India and the United Nations

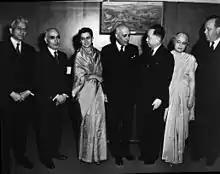
Prime Minister Nehru talks with Carlos P. Romulo, President of the General Assembly, 1949

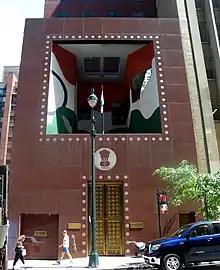
Indian Mission to the UN Headquarters in New York

India was one of the original members of the League of Nations. In principle, only sovereign states can become UN members. However, although today all UN members are fully sovereign states, four of the original members (Belarus, India, the Philippines, and Ukraine) were not independent at the time of their admission. India signed the Declaration by United Nations on 1 January 1942 and was represented by Girija Shankar Bajpai who was the Indian Agent-General at the time. Afterwards the Indian delegation led by Sir Arcot Ramaswamy Mudaliar signed the United Nations Charter on behalf of India during the historic United Nations Conference on International Organization held in San Francisco, United States on 26 June 1945. Sir A. Ramaswamy Mudaliar later went on to serve as the first president of the United Nations Economic and Social Council.